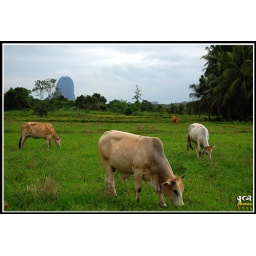
Cows grazing in the green grass